Sudanese Greeks

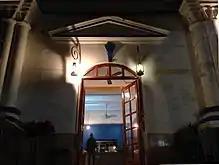
Papa Costa in 2018

By the end of the 1980s, the number of Greeks in Sudan had shrunk to less than 1,000. Following the 1989 "coup d'état" of General Omar al-Bashir, who was backed by Islamist forces under Hassan Al Turabi, and due to the long-term crisis of the economy, the number dropped to around 500 in 1992 and to about 300 in 1996. While in 1995, there were still 29 students in the Greek high school of Khartoum, it was down to just 11 in 2000. Most of the emigrants settled in Greece, after having obtained Greek nationality.